Notarbartolo

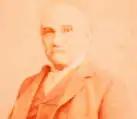

The emblem of the family was confirmed to admiral Ludovico Notarbartolo by King Robert of Anjou with act dated 14 July 1314. The coat of arms depicts a golden prancing lion on a blue background, crowned and surrounded by seven stars, representing the seven naval victories that members of the Notarbartolo family contributed to obtain during the war against the Ghibellines.